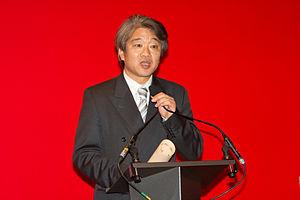
Prix du ""Ministère des Affaires Étrangères du Japon"" remis à la SEFA par M. Hirotaka Watanabe (Ministre et Directeur du Service Culturel et d'Information de l'Ambassade du Japon à Paris) durant Chibi Japan Expo 2009 (Paris, France)."